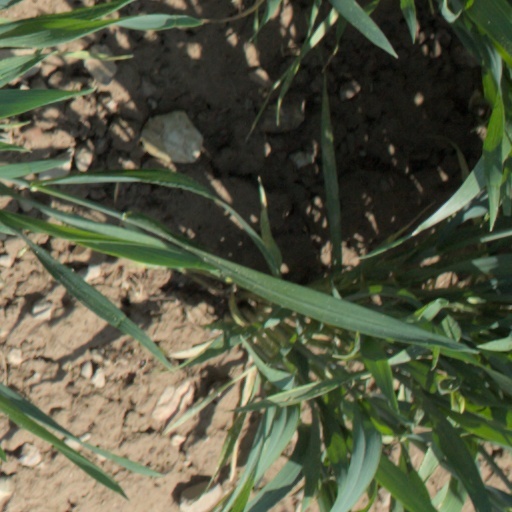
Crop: wheat